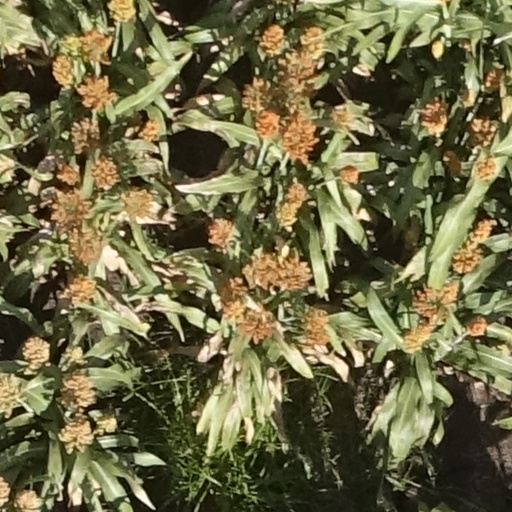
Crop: sorghum